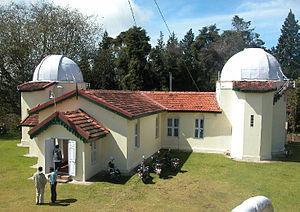
Observatoire solaire de Kodaikanal
L'Observatoire de Kodaikanal est un observatoire solaire de l'Institut indien d'astrophysique. Il est situé sur la partie sud des monts Palni, à 4 km de la ville de Kodaikanal, dans le District de Dindigul.